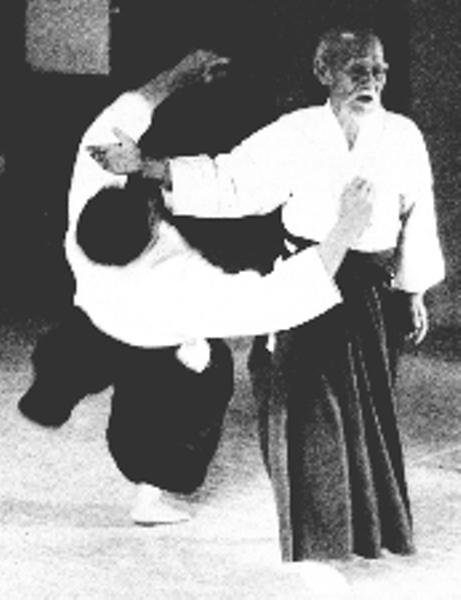
回答: 掌のクサさが想定以上